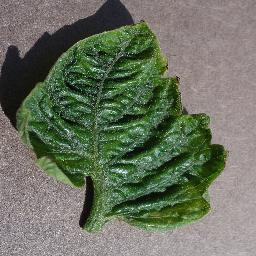
Label: Tomato___Tomato_Yellow_Leaf_Curl_Virus